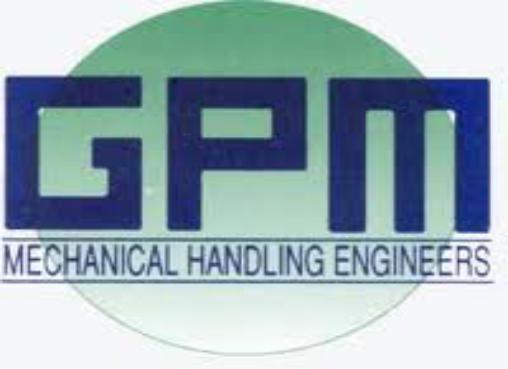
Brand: GPM
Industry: Electronic